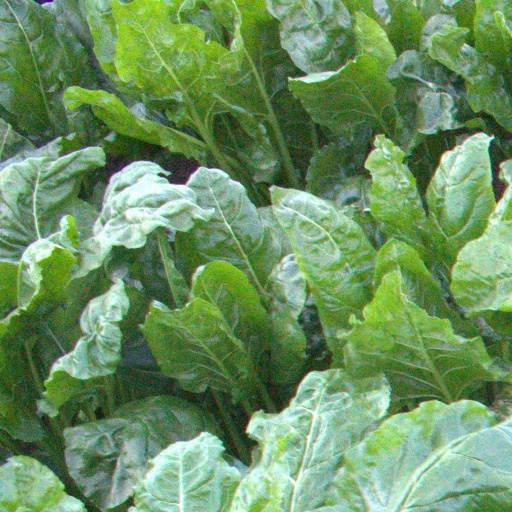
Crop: sugar beet